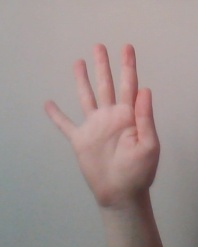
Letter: sheen